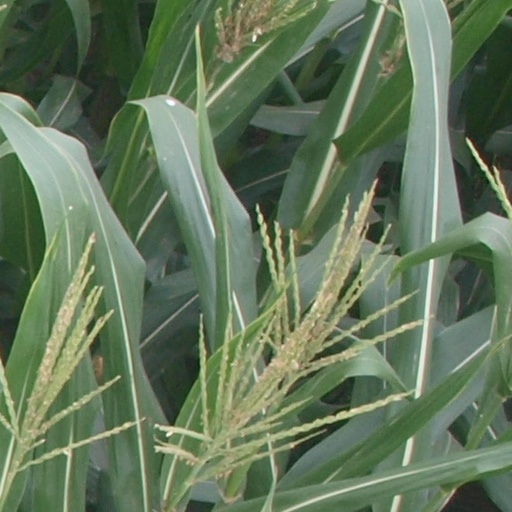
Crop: maize; corn